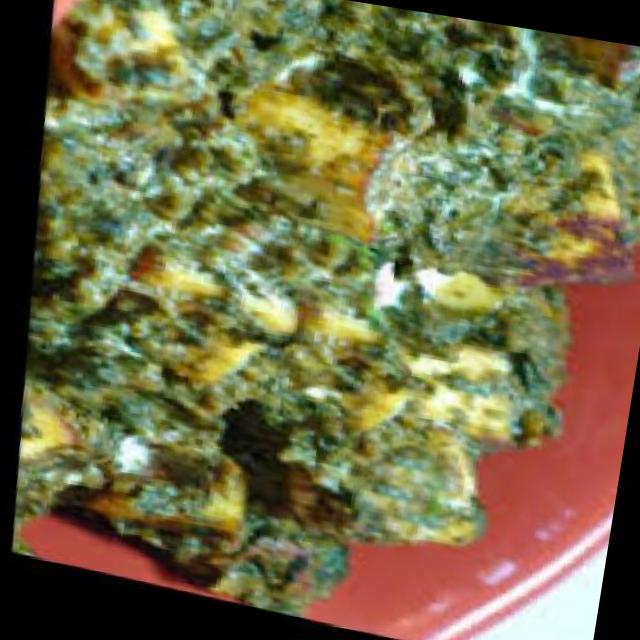
Dish: palak_paneer